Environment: real
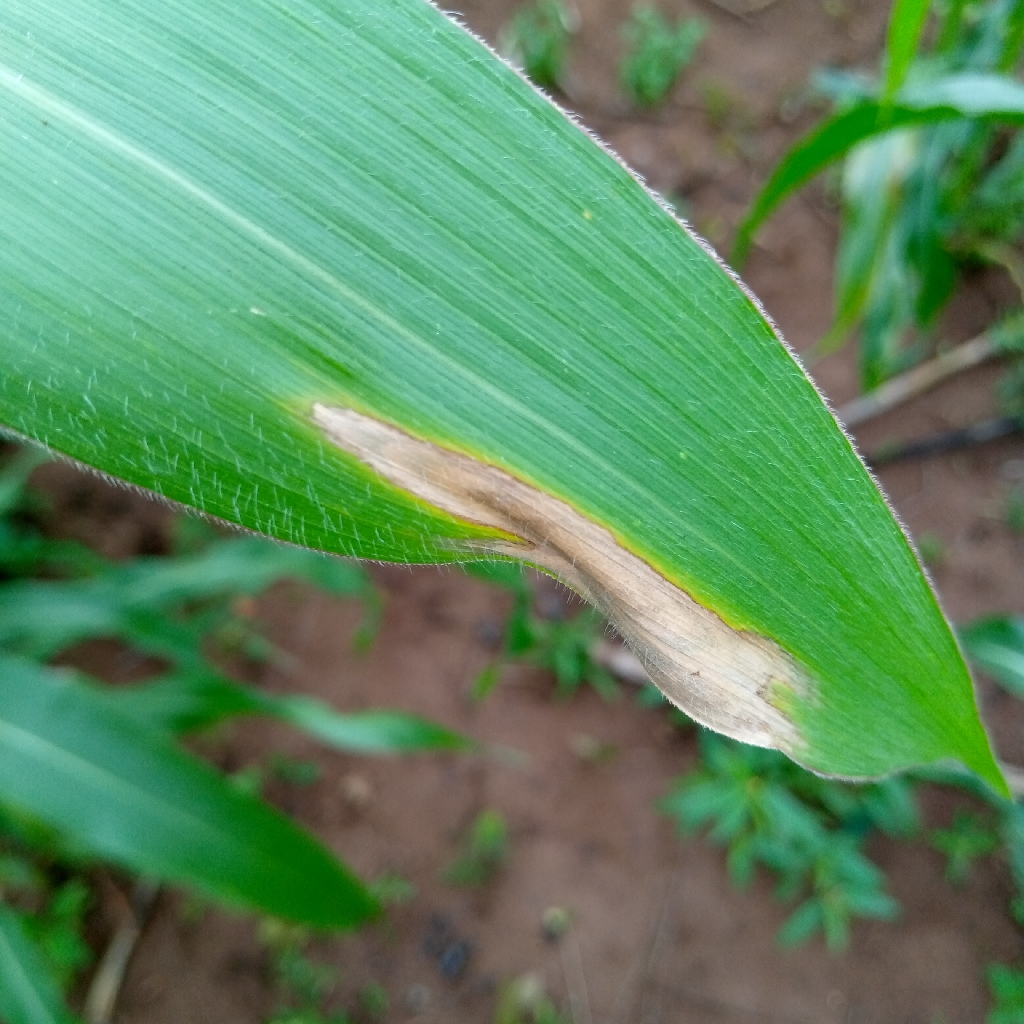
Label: northern_corn_leaf_blight